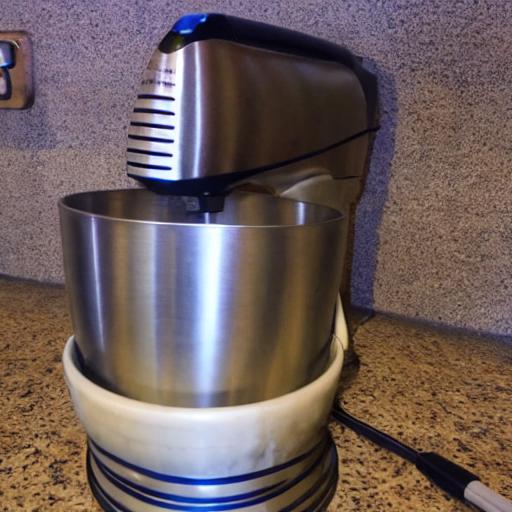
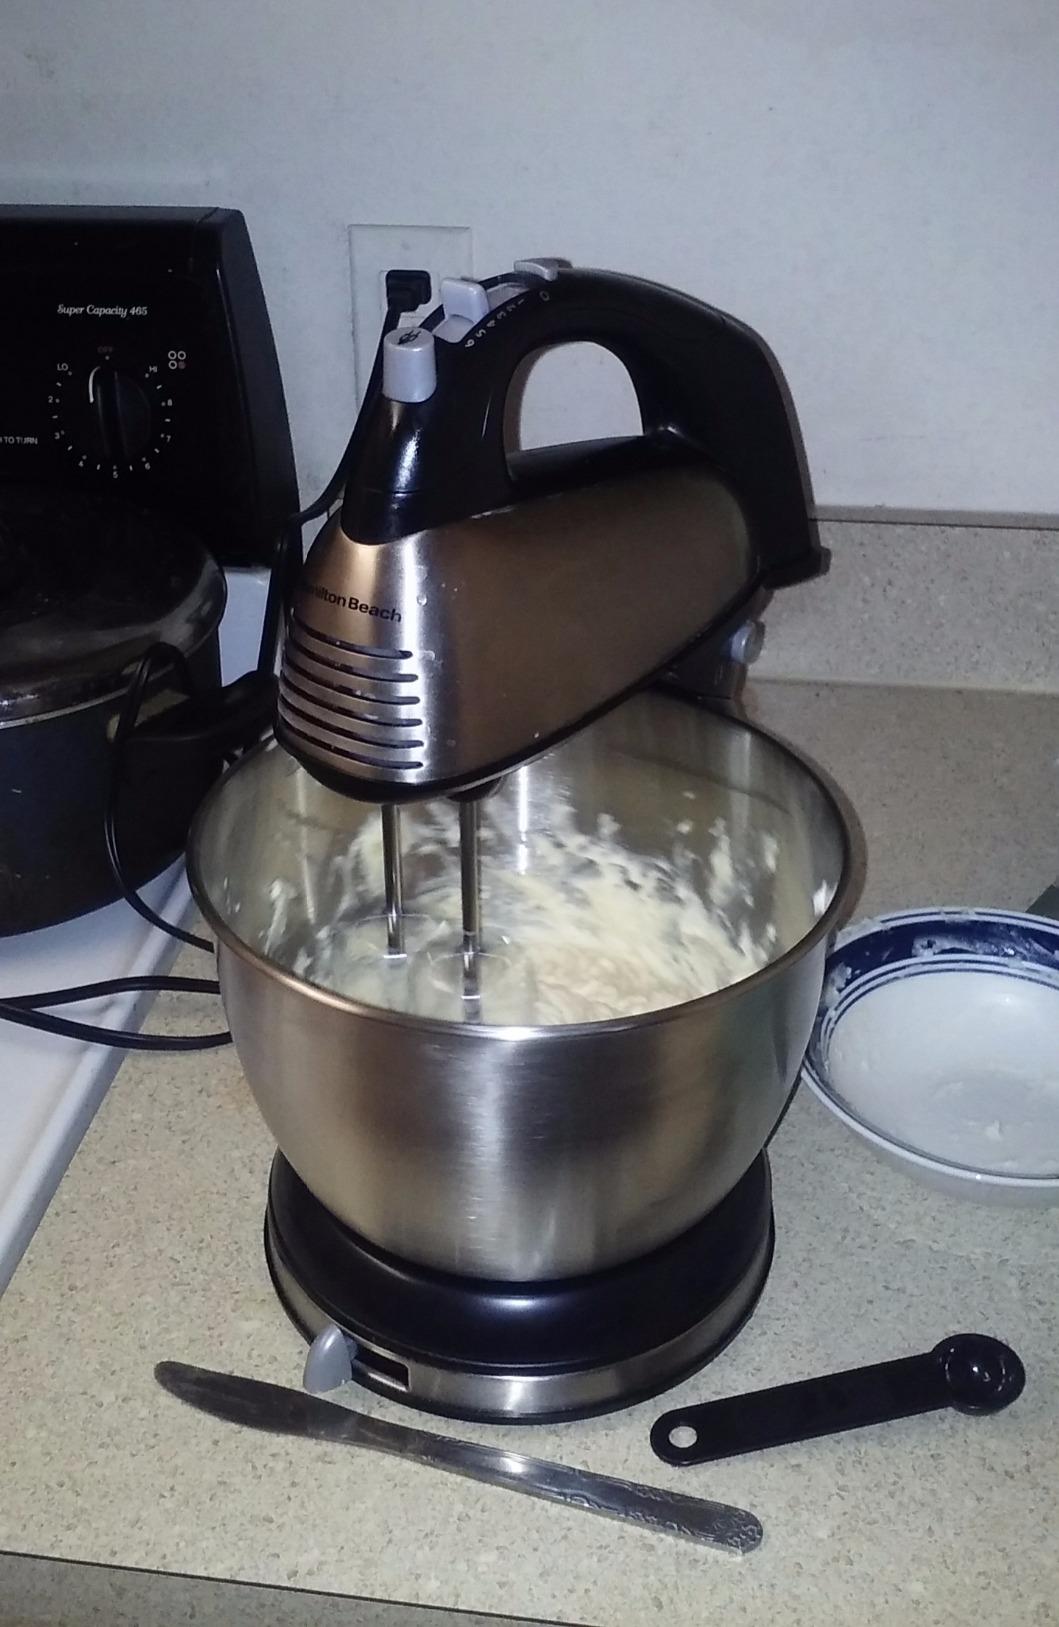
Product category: items_mixer
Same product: no